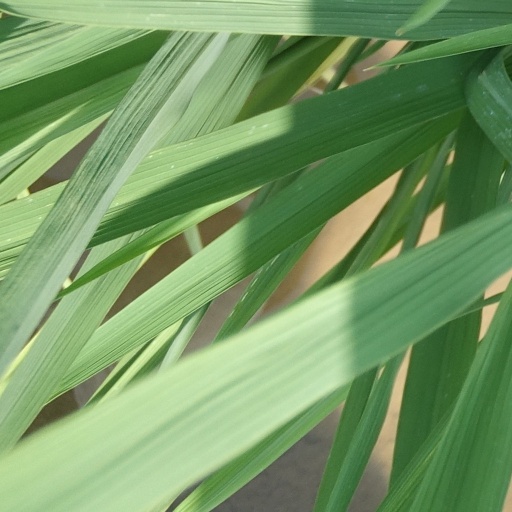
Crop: rice